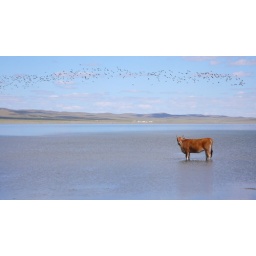
Cow standing in a bluish pinkish lake while birds flew over